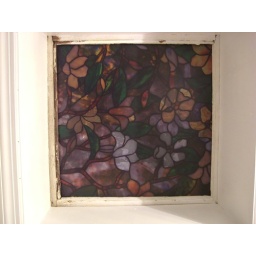
Stained glass skylight in bathroom 2